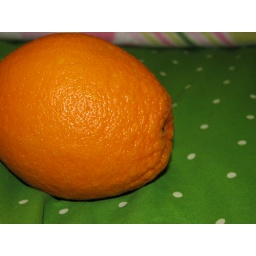
An orange against a lime-green bed spread - again, look at the colors!